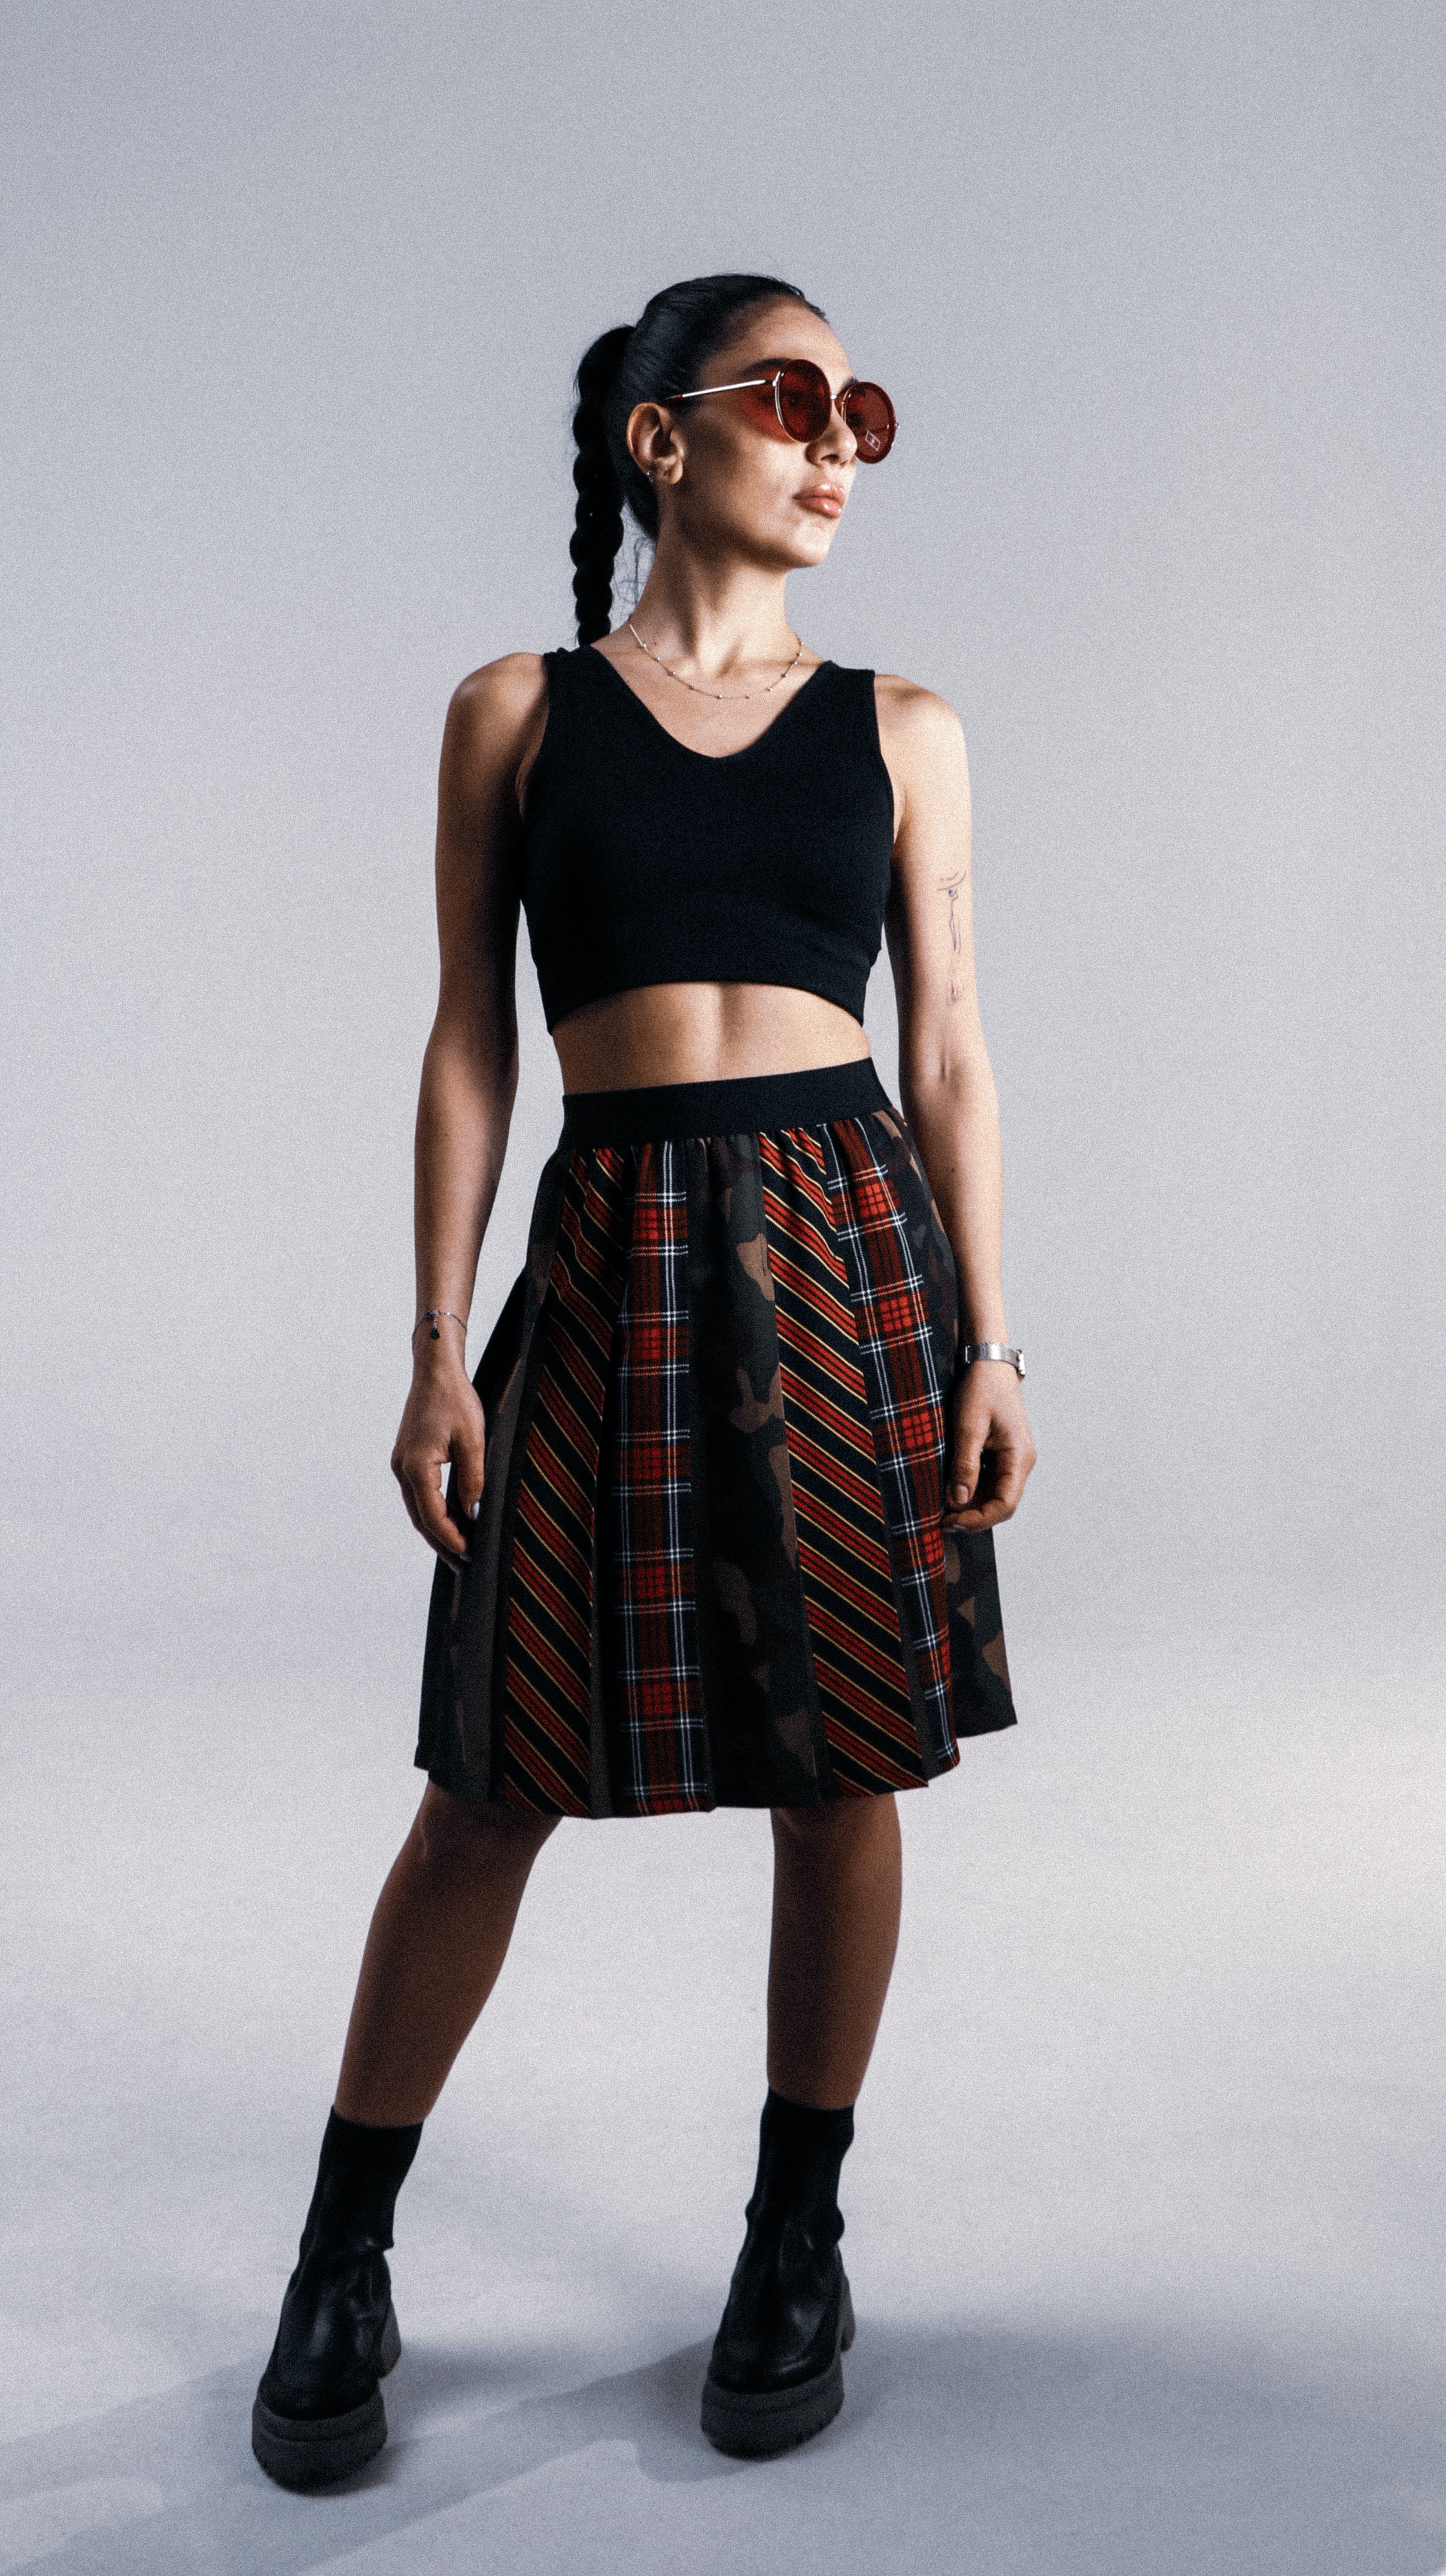
woman, clothing, glasses, hand, tartan, leg, human body, neck, knee, sleeve, waist, goggles, thigh, plaid, day dress, eyewear, sunglasses, trunk, fashion design, sleeveless shirt, abdomen, chest, formal wear, sportswear, human leg, long hair, electric blue, fashion model, pattern, denim, event, fashion accessory, belt, cocktail dress, kilt, vintage clothing, fur, haute couture, top, tights, uniform, t shirt, photo shoot, ankle